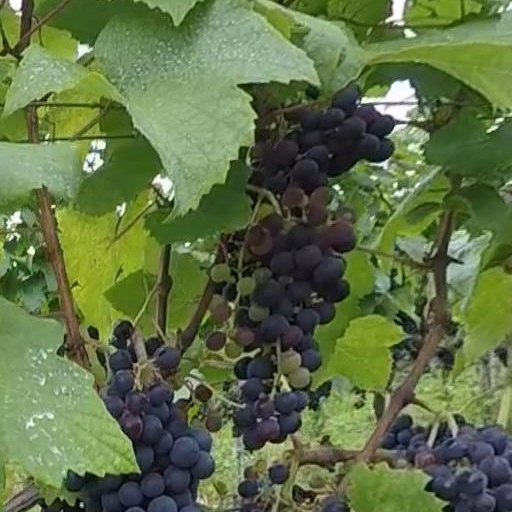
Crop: grape